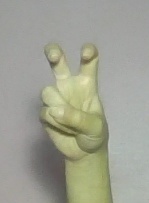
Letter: toot